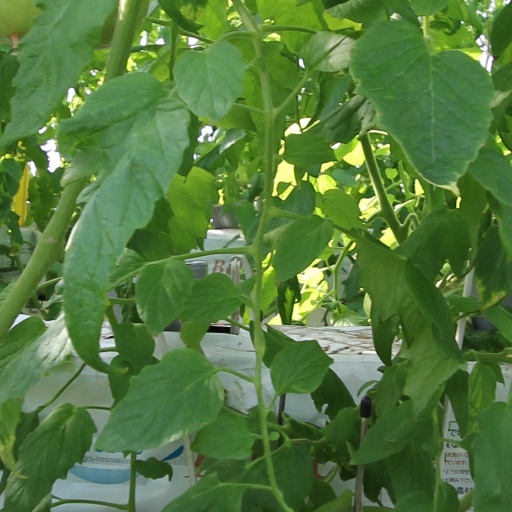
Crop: tomato